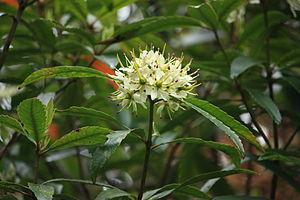
La famille des Strasburgeriaceae ne comportait qu'une seule espèce, un arbre endémique de Nouvelle-Calédonie.